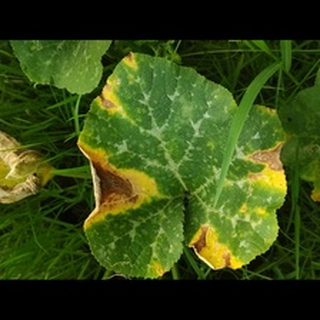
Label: pumpkin_downy_mildew